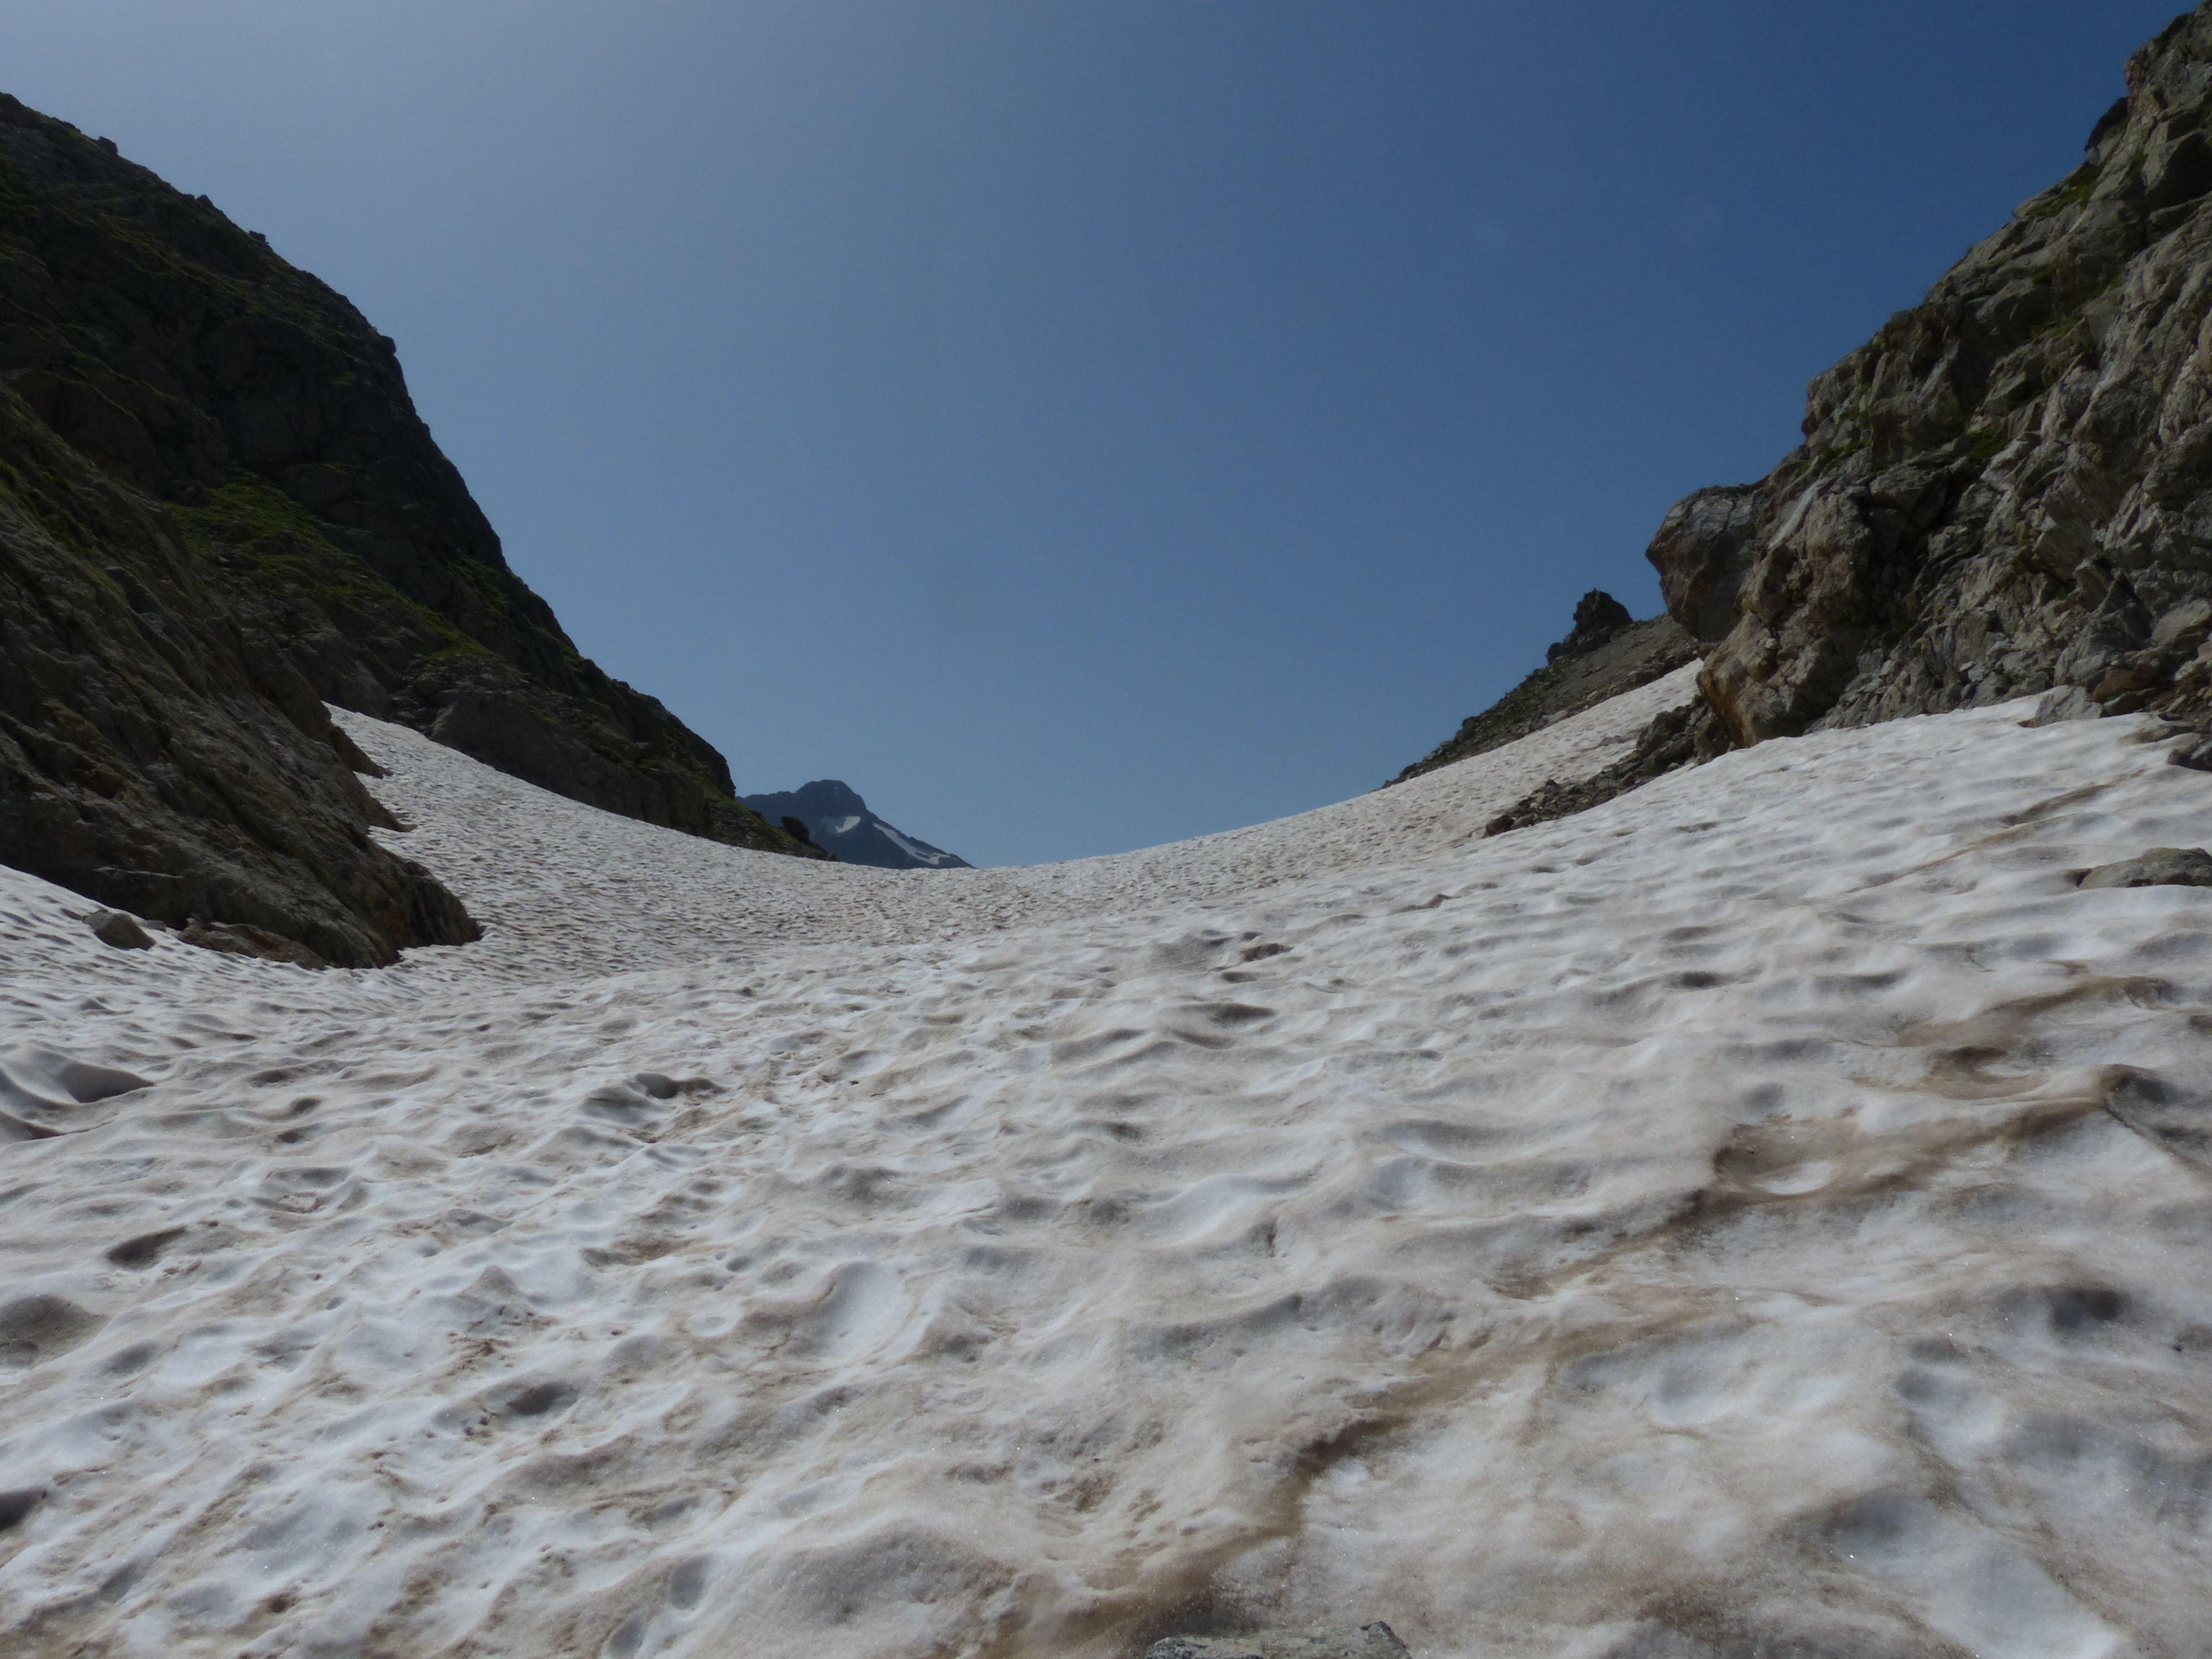
wilderness, walking, mountain, snow, cold, hiking, adventure, valley, mountain range, summer, hike, glacier, cross, terrain, ridge, summit, mountaineering, geology, mountains, alps, plateau, fell, pass, wadi, moraine, landform, snowfield, mountain pass, geographical feature, mountainous landforms, glacial landform, geological phenomenon, gta, colle del chiapous